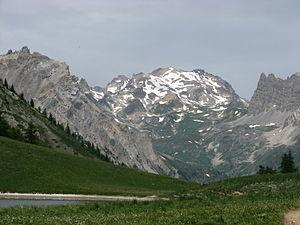
Mont Thabor (face sud-sud-ouest), vu du lac des Thures
Le mont Thabor est un sommet des Alpes françaises, situé dans le massif des Cerces et précisément dans le chaînon du Thabor, au sud-ouest de Modane, à l'intersection des communes de Valmeinier et Orelle en Savoie, ainsi que Névache dans les Hautes-Alpes. Du côté de Névache, il ferme la vallée Étroite située dans les Hautes-Alpes. Il culmine à 3 178 m d'altitude. Il est dominé au nord par le pic du Thabor. Il est principalement composé de quartzite et de verrucano.
Cette liste recense les 29 sites naturels classés situés dans le département français de la Savoie en région Auvergne-Rhône-Alpes.